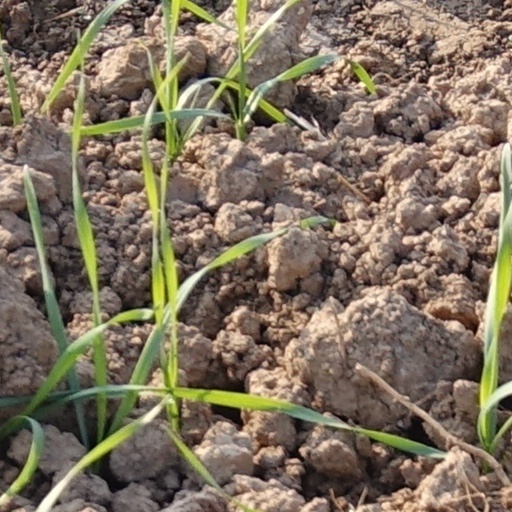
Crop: wheat